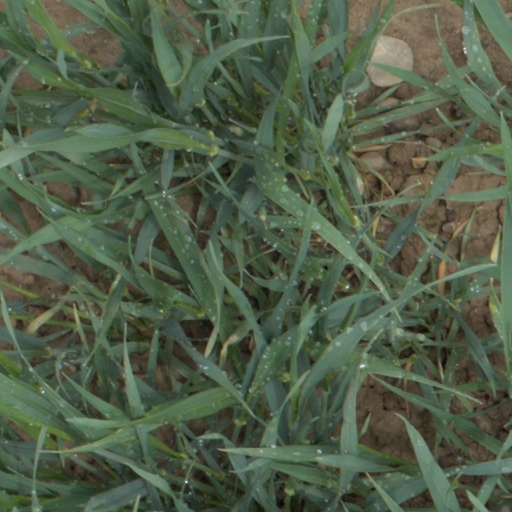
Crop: wheat